Walter Stith

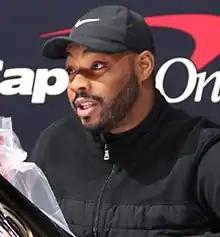
Stith in 2018

Walter Stith (born January 2, 1983, in Atlanta, Georgia) is an American football offensive tackle who played for the Buffalo Bills of the National Football League. He was originally signed by the Cleveland Browns as an undrafted free agent in 2006. He played collegiately at North Carolina A&T. Stith signed as a free agent with the BC Lions of the Canadian Football League in May 2008. He was released in July 2009.